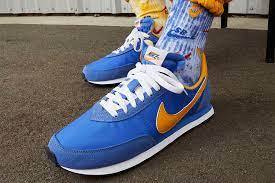
Label: Sneaker